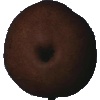
Label: Pear Kaiser 1